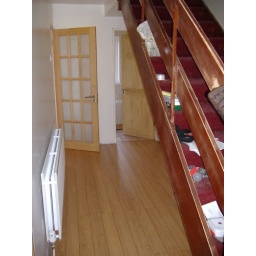
The floor down in the hall, and the walls WHITE and PLAIN!